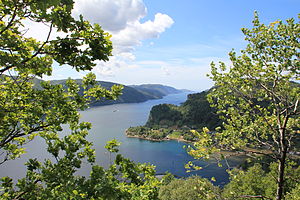
Fjorde i Norge / Fjorde efter fylke / Vest-Agder
Fedafjorden set fra øst ved Orresteinen i Feda